The Enchanted Boy

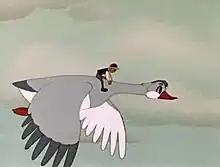
Nils on Martin's back during their adventure across Lapland

The Enchanted Boy ("Zakoldovanyy malchik") is a 1955 Soviet/Russia traditionally animated feature film directed by Vladimir Polkovnikov and Aleksandra Snezhko-Blotskaya. The film is an adaptation of "The Wonderful Adventures of Nils" by Selma Lagerlöf. It was produced at the Soyuzmultfilm studio in Moscow.